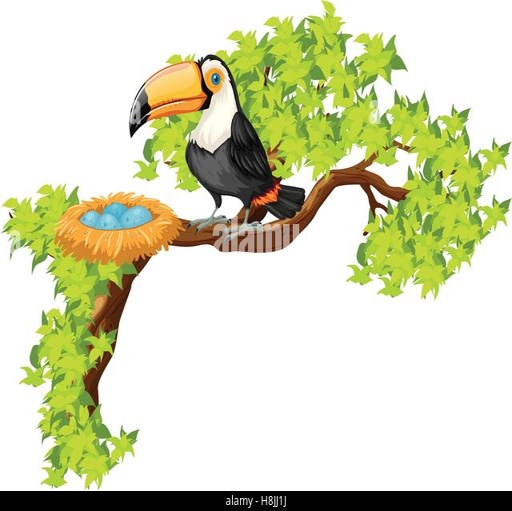
toucan and nest on the tree illustration